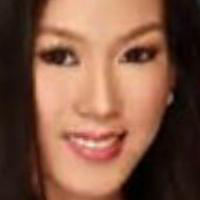
Age group: age 21-30